Royal Ann cherry

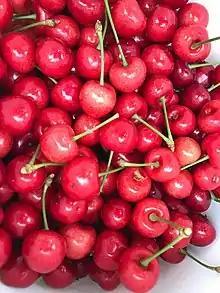
Royal Ann cherries harvested from a Southwest Michigan farm

Cherries are famous for containing high levels of antioxidants, which are substances that inhibit oxidation in living organisms. Sweet cherries, like the Royal Ann are also high in sugars, like glucose, fructose, sucrose, and sorbitol. Organic acids in sweet cherries include malic, citric, shikimic, and fumaric.